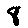
Label: 8